Plastic surgery

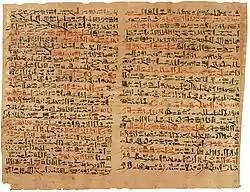
Plates vi & vii of the Edwin Smith Papyrus at the Rare Book Room, New York Academy of Medicine

Treatments for the plastic repair of a broken nose are first mentioned in the Egyptian medical text called the Edwin Smith papyrus. The early trauma surgery textbook was named after the American Egyptologist, Edwin Smith. Reconstructive surgery techniques were being carried out in India by 800 BC. Sushruta was a physician who made contributions to the field of plastic and cataract surgery in the 6th century BC.